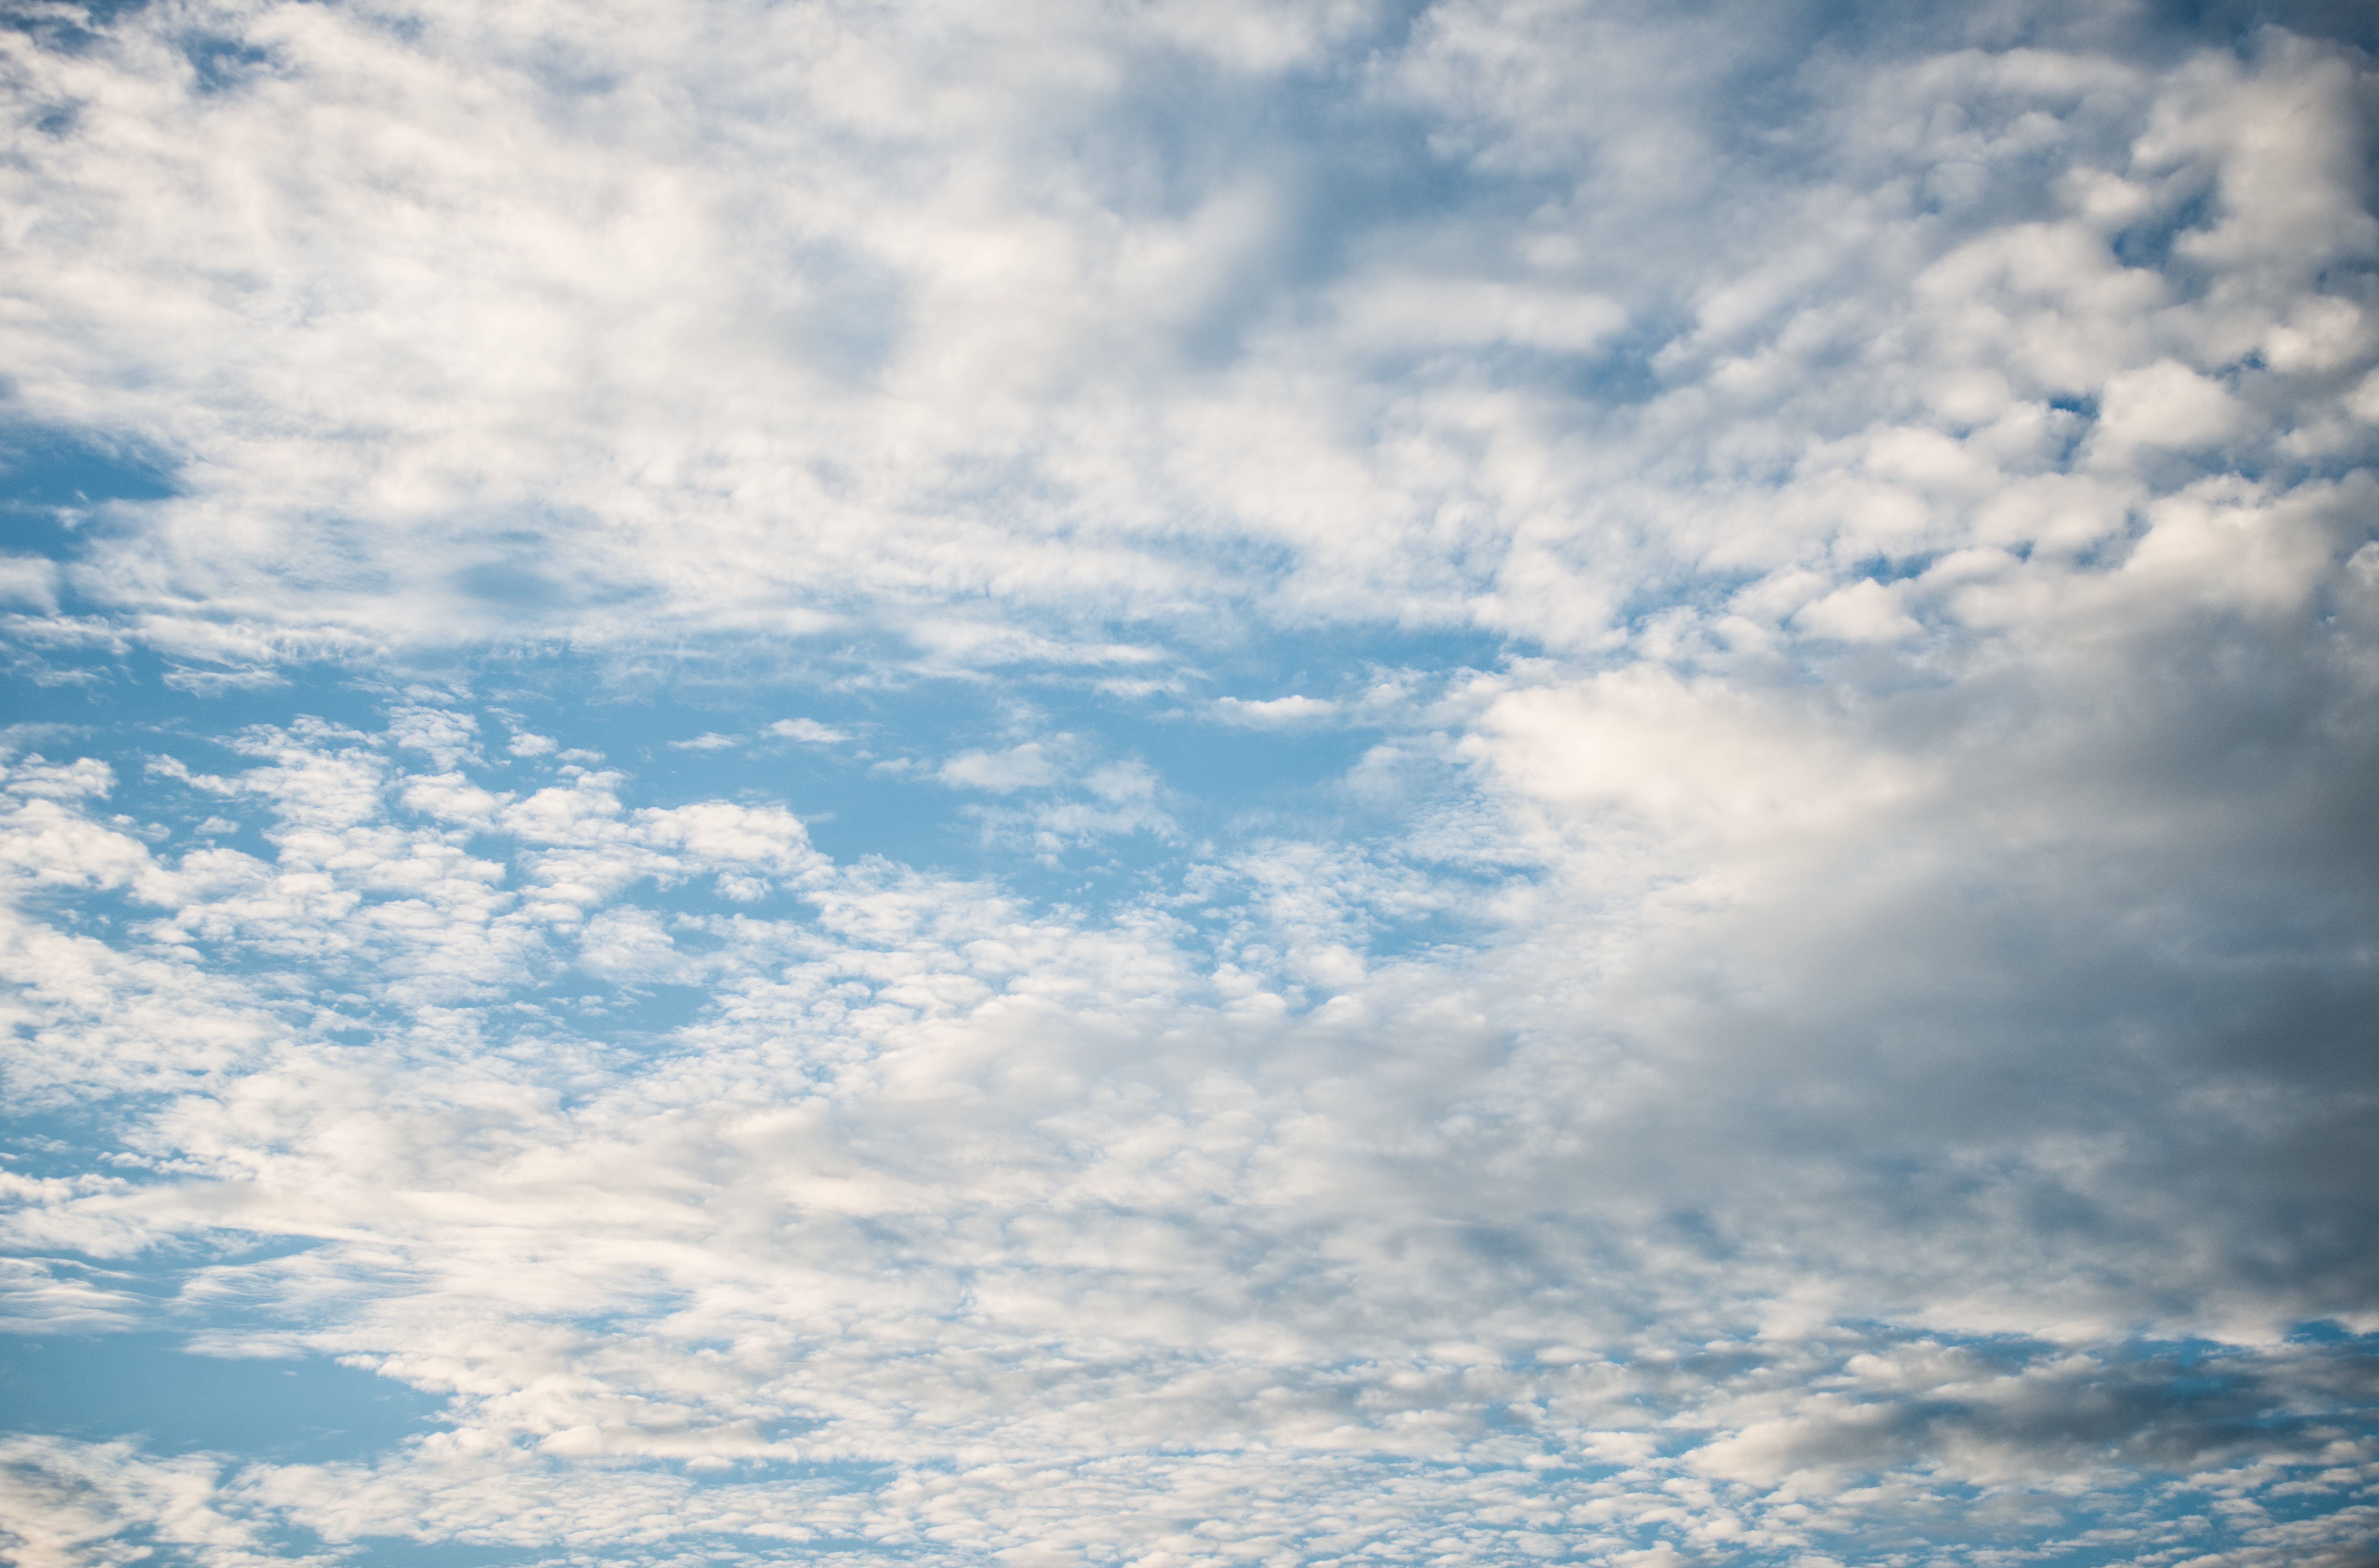
horizon, cloud, sky, sunlight, atmosphere, daytime, weather, cumulus, blue, cloudscape, clouds, meteorological phenomenon, atmosphere of earth